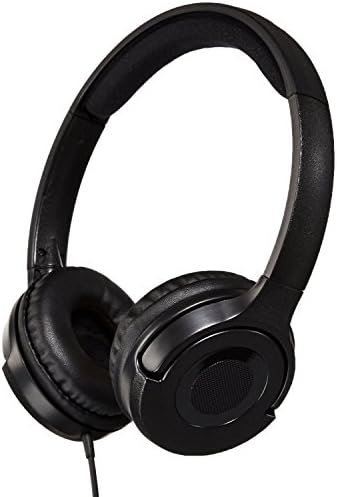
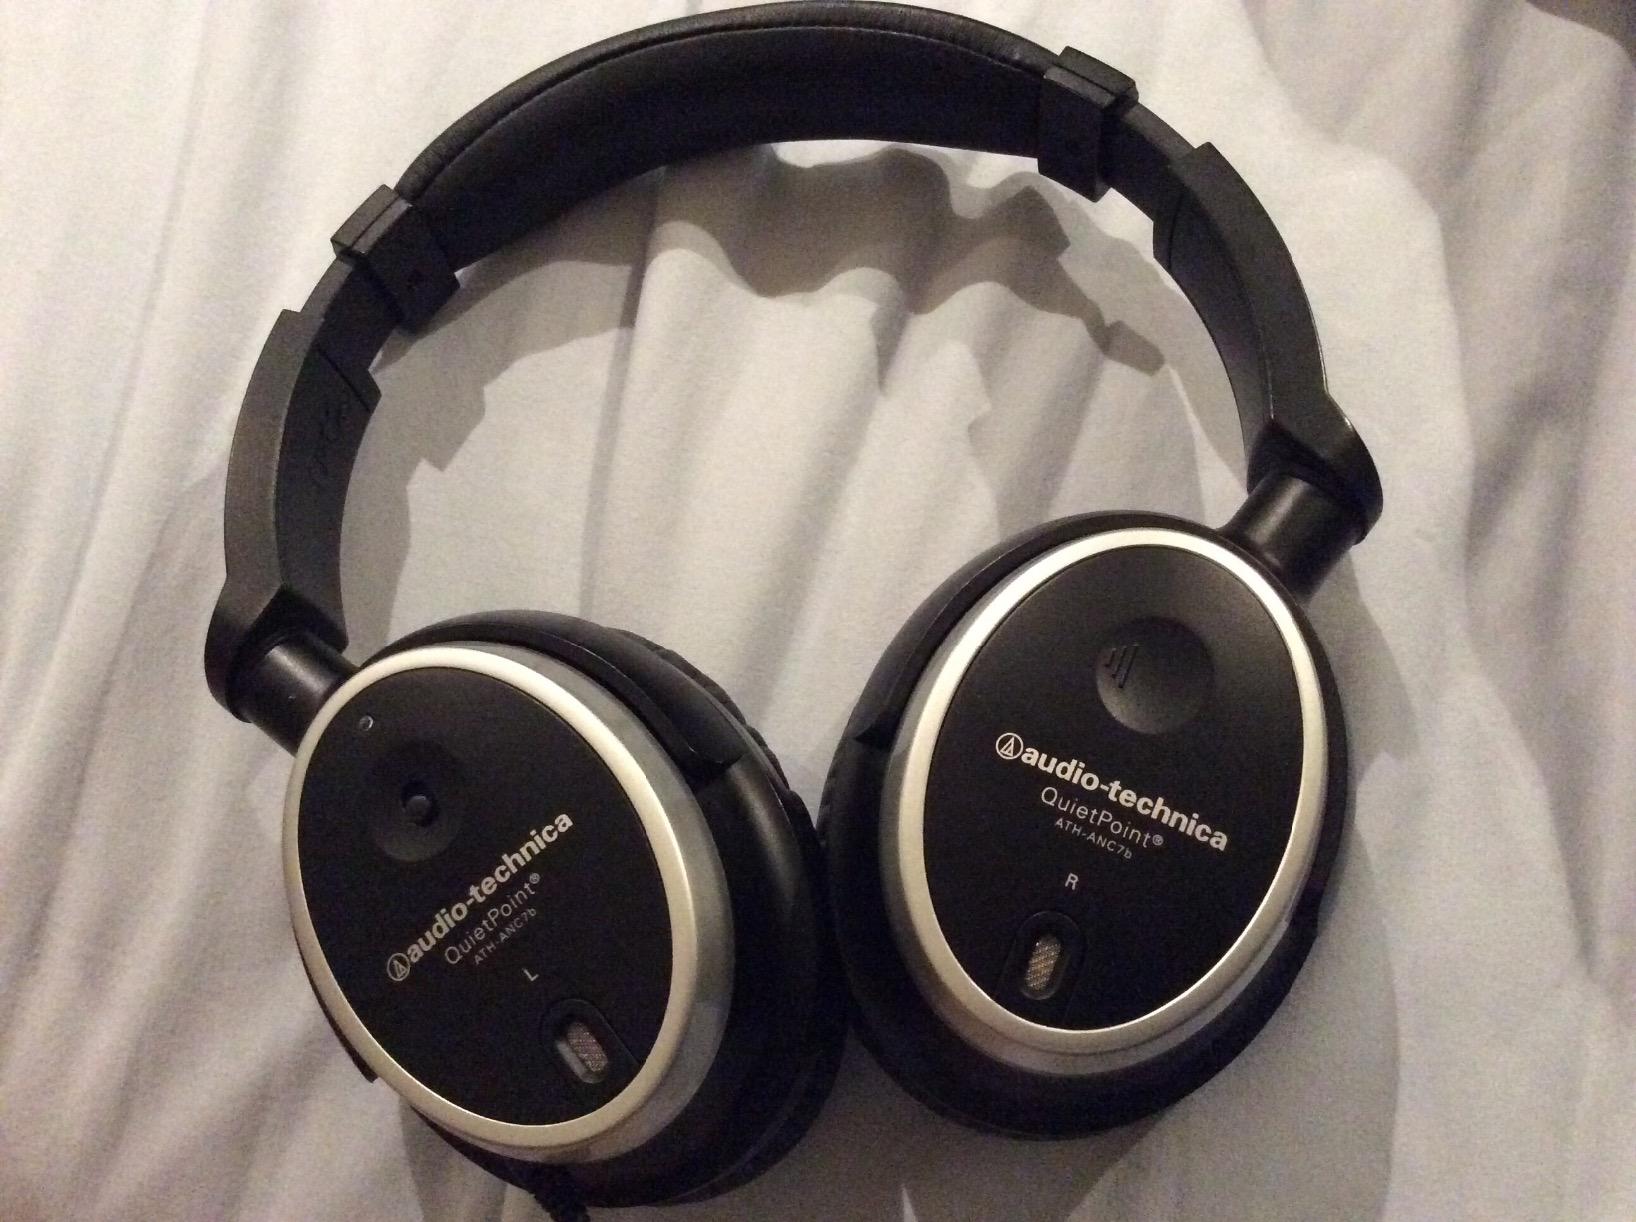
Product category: headphones
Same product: no